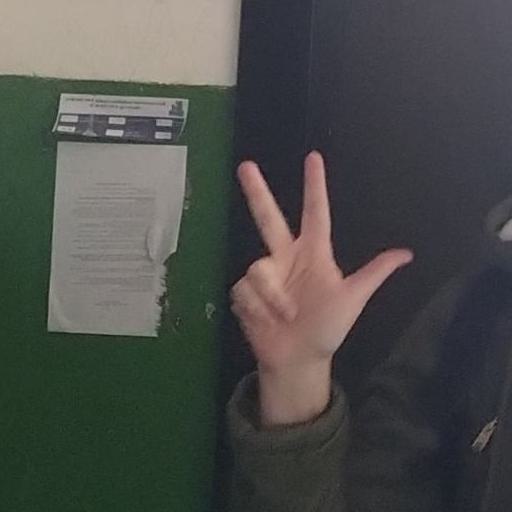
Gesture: three2